Incandescent light bulb

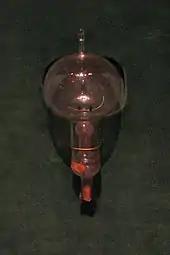
Original carbon-filament bulb from Thomas Edison's shop in Menlo Park

In 1761, Ebenezer Kinnersley demonstrated heating a wire to incandescence. However such wires tended to melt or oxidize very rapidly (burn) in the presence of air. Limelight became a popular form of stage lighting in the early 19th century, by heating a piece of calcium oxide to incandescence with an oxyhydrogen torch.